Thomas Allen (mathematician)

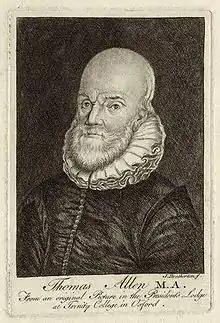
Thomas Allen, 18th-century engraving by James Bretherton

Thomas Allen (or Alleyn) (21 December 154230 September 1632) was an English mathematician and astrologer. Highly reputed in his lifetime, he published little, but was an active private teacher of mathematics. He was also well connected in the English intellectual networks of the period.